Joseph Crawhall III

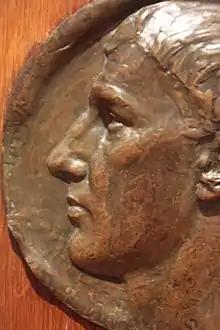
Joseph Crawhall sculpted by James Pittendrigh Macgillivray 1881 (detail)

Joseph Crawhall (20 August 1861 – 24 May 1913) was an English artist born in Morpeth, Northumberland.